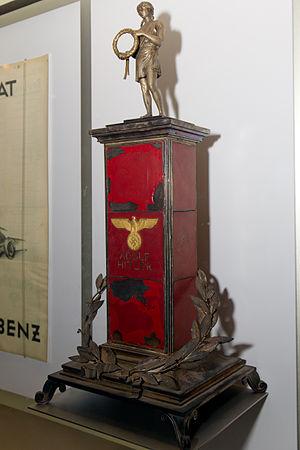
Le Grand Prix d'Allemagne 1939 est un Grand Prix comptant pour le Championnat d'Europe des pilotes, qui s'est tenu sur le Nürburgring le 23 juillet 1939.